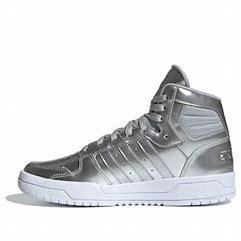
Brand: adidas
Model: NEO Entrap Mid Skate